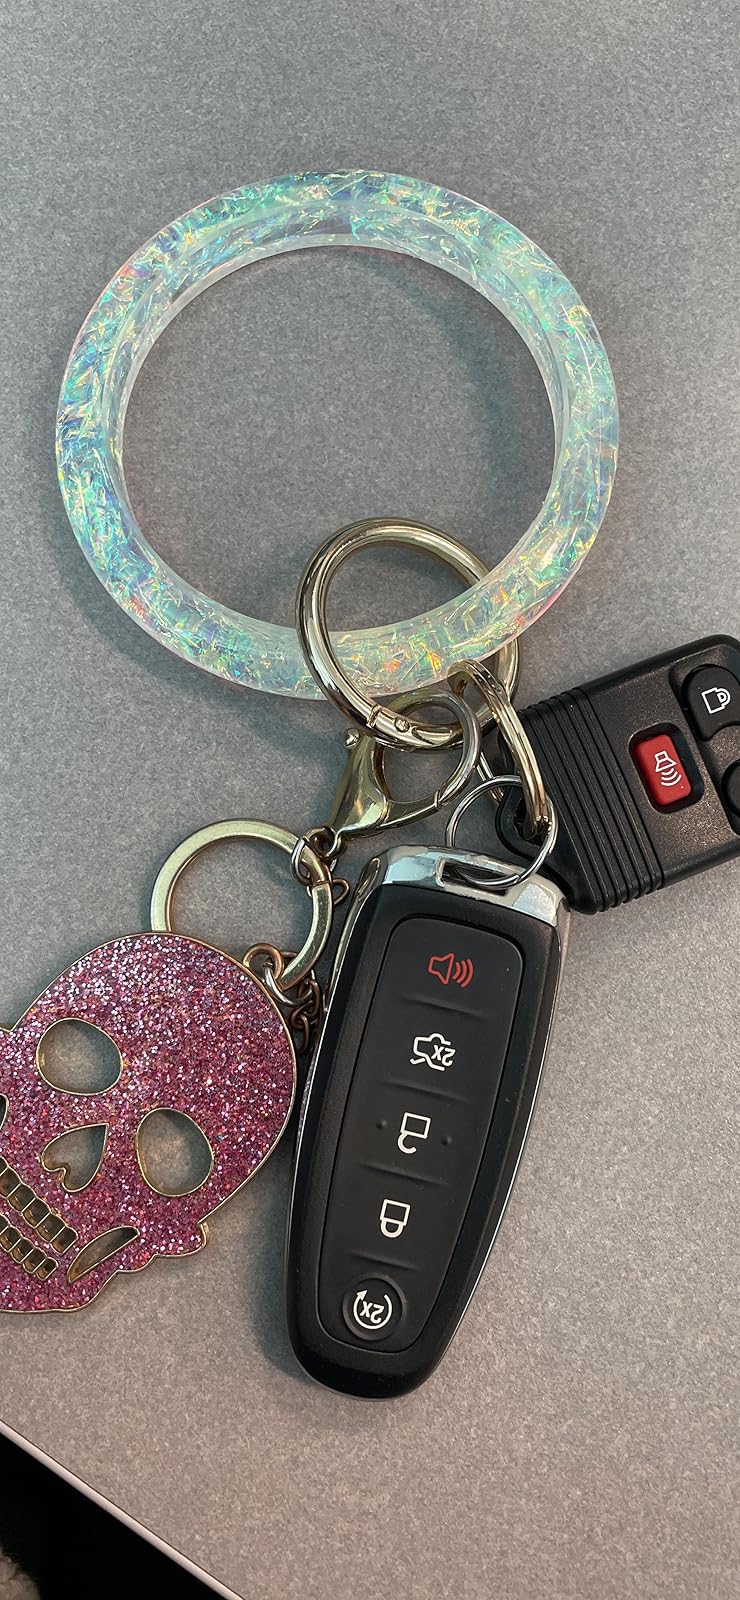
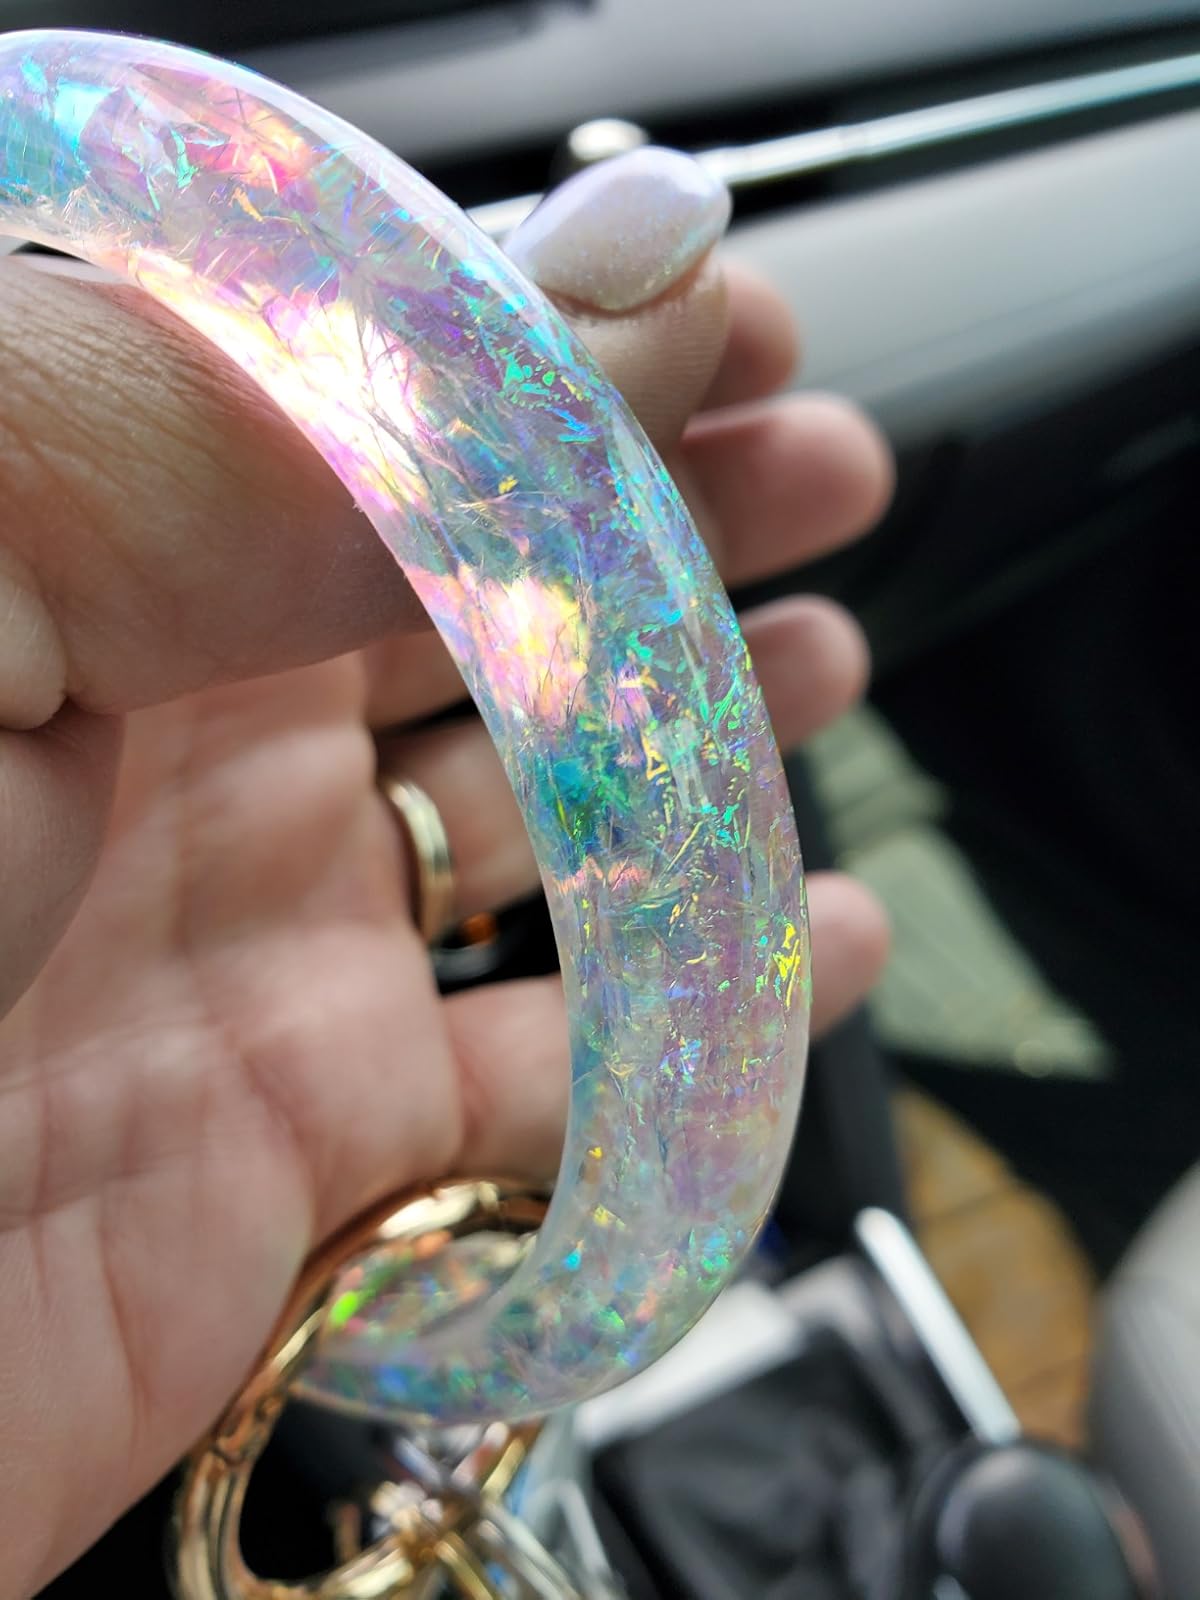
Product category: accessories_keychain
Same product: yes